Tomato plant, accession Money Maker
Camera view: tilt-top (135 deg); turntable rotation: 60 degrees
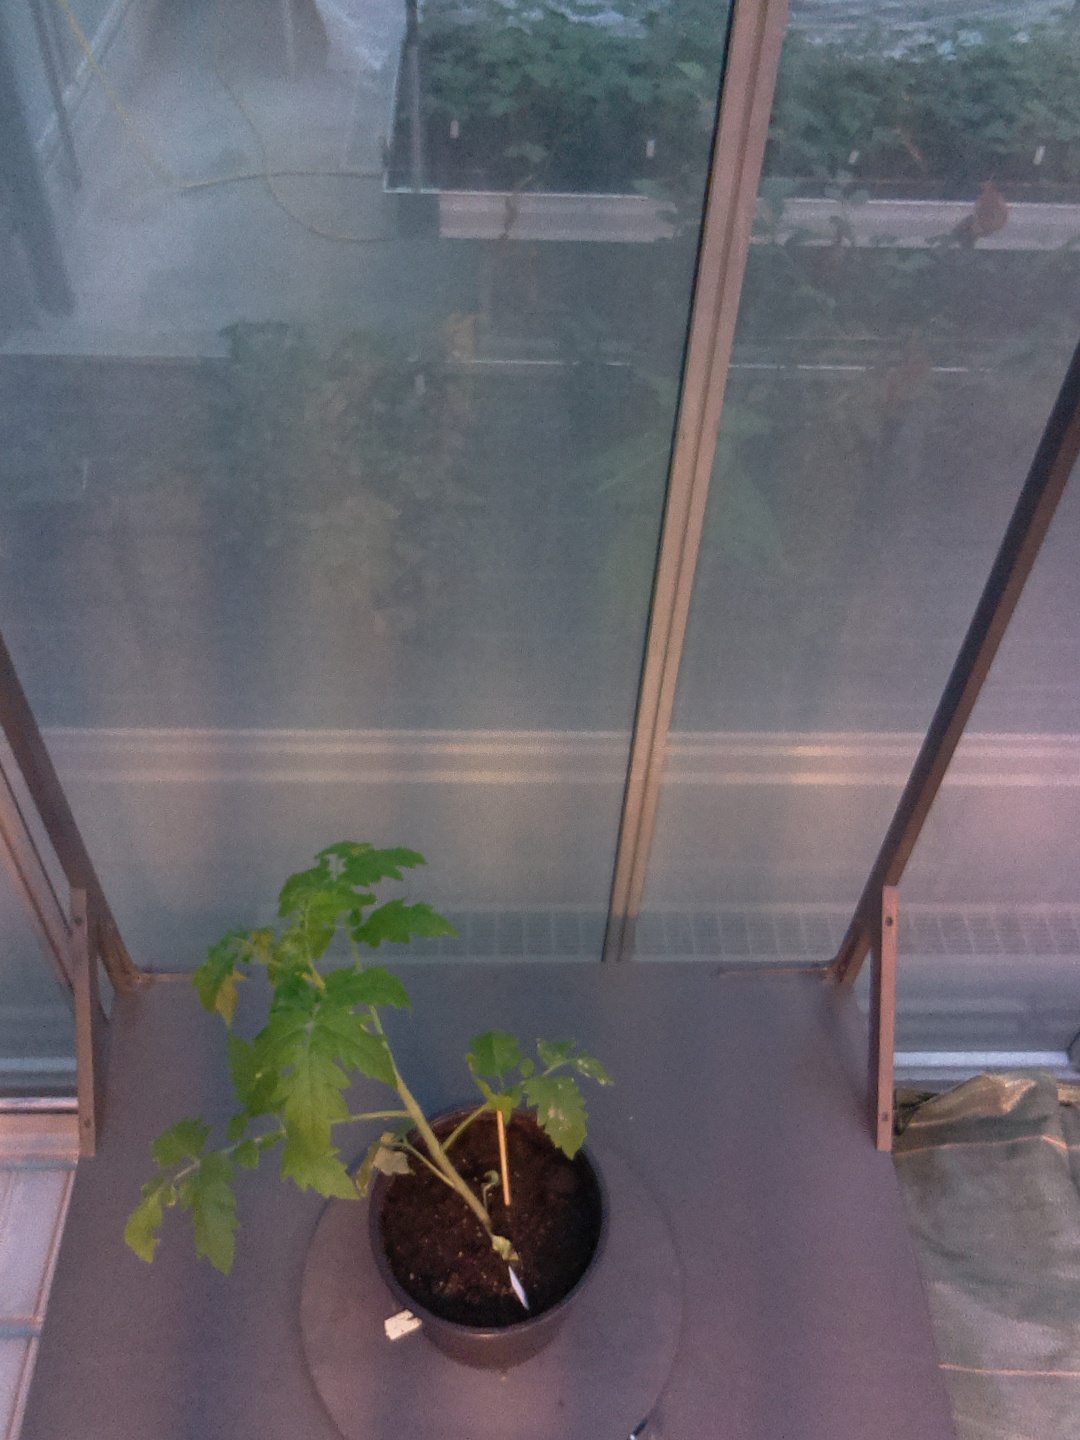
BBCH growth stage 14: 8 of true leaves visible